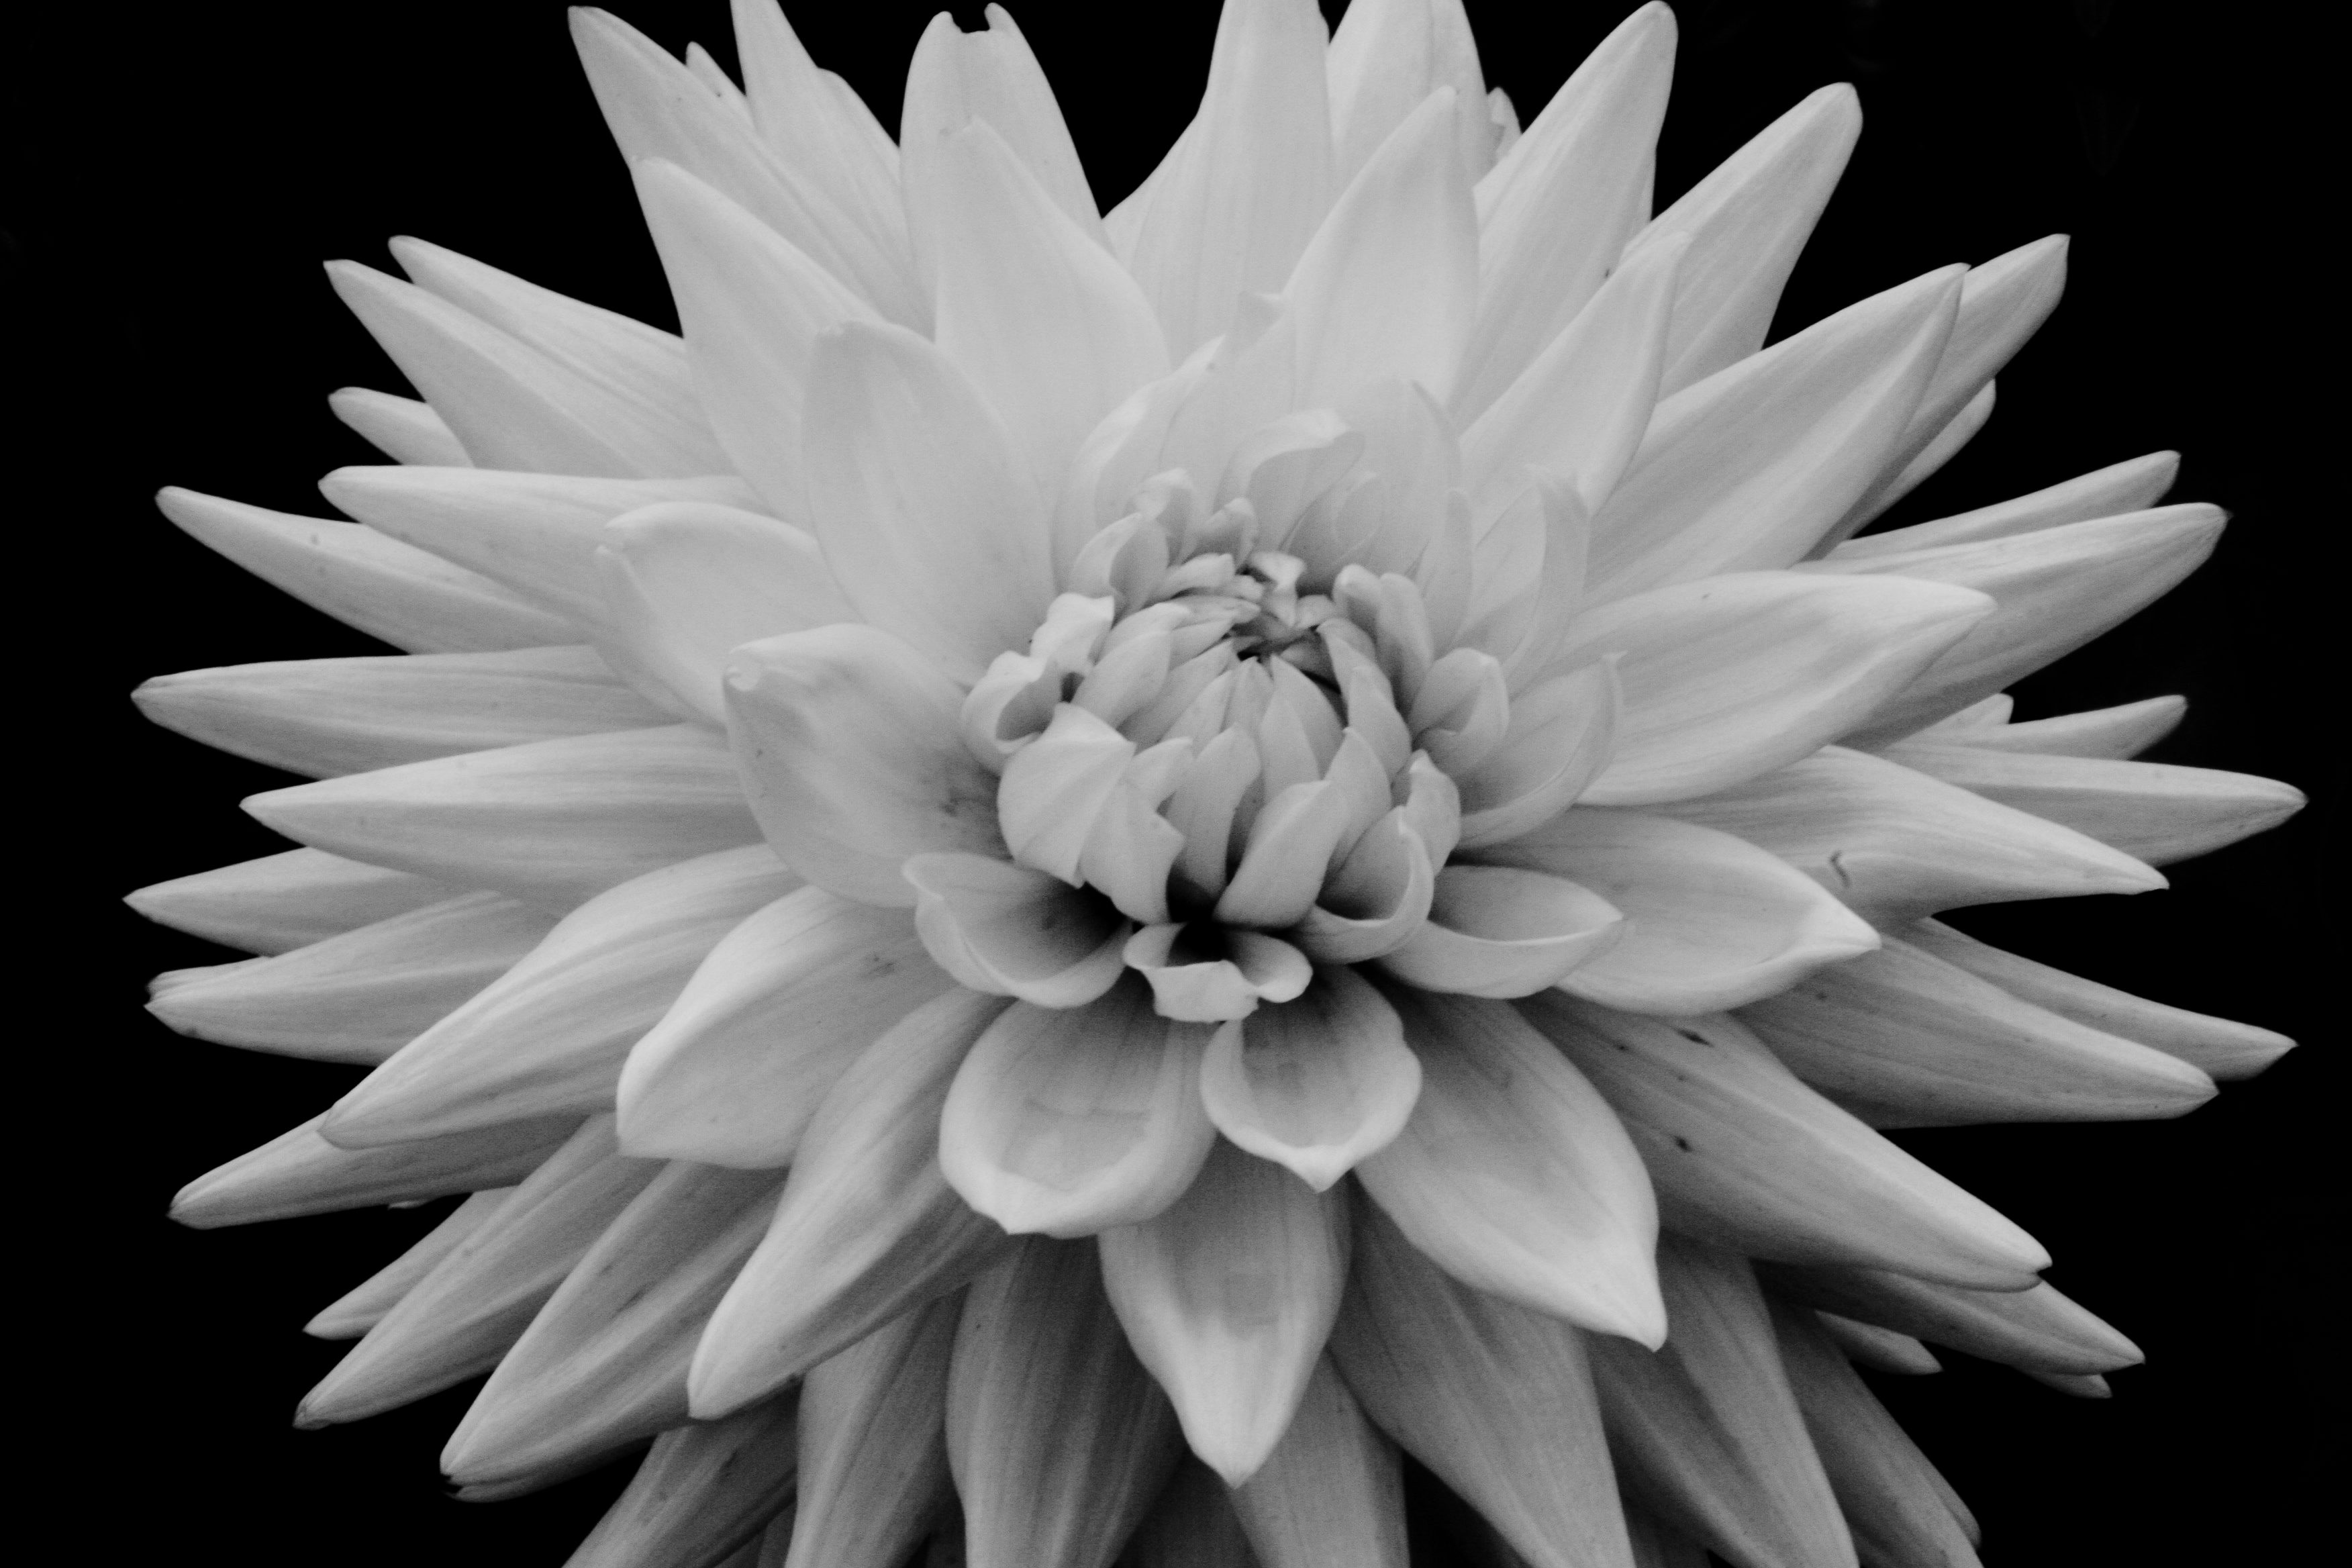
black and white, plant, white, photography, flower, petal, botany, monochrome, flora, close up, dahlia, macro photography, flowering plant, daisy family, still life photography, monochrome photography, plant stem, land plant